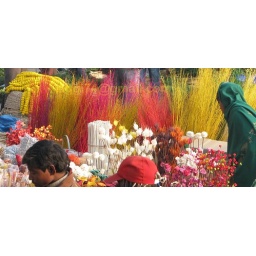
Scenes from the wholesale flower market near Connaught Place.Scenes from the wholesale flower market near Connaught Place.